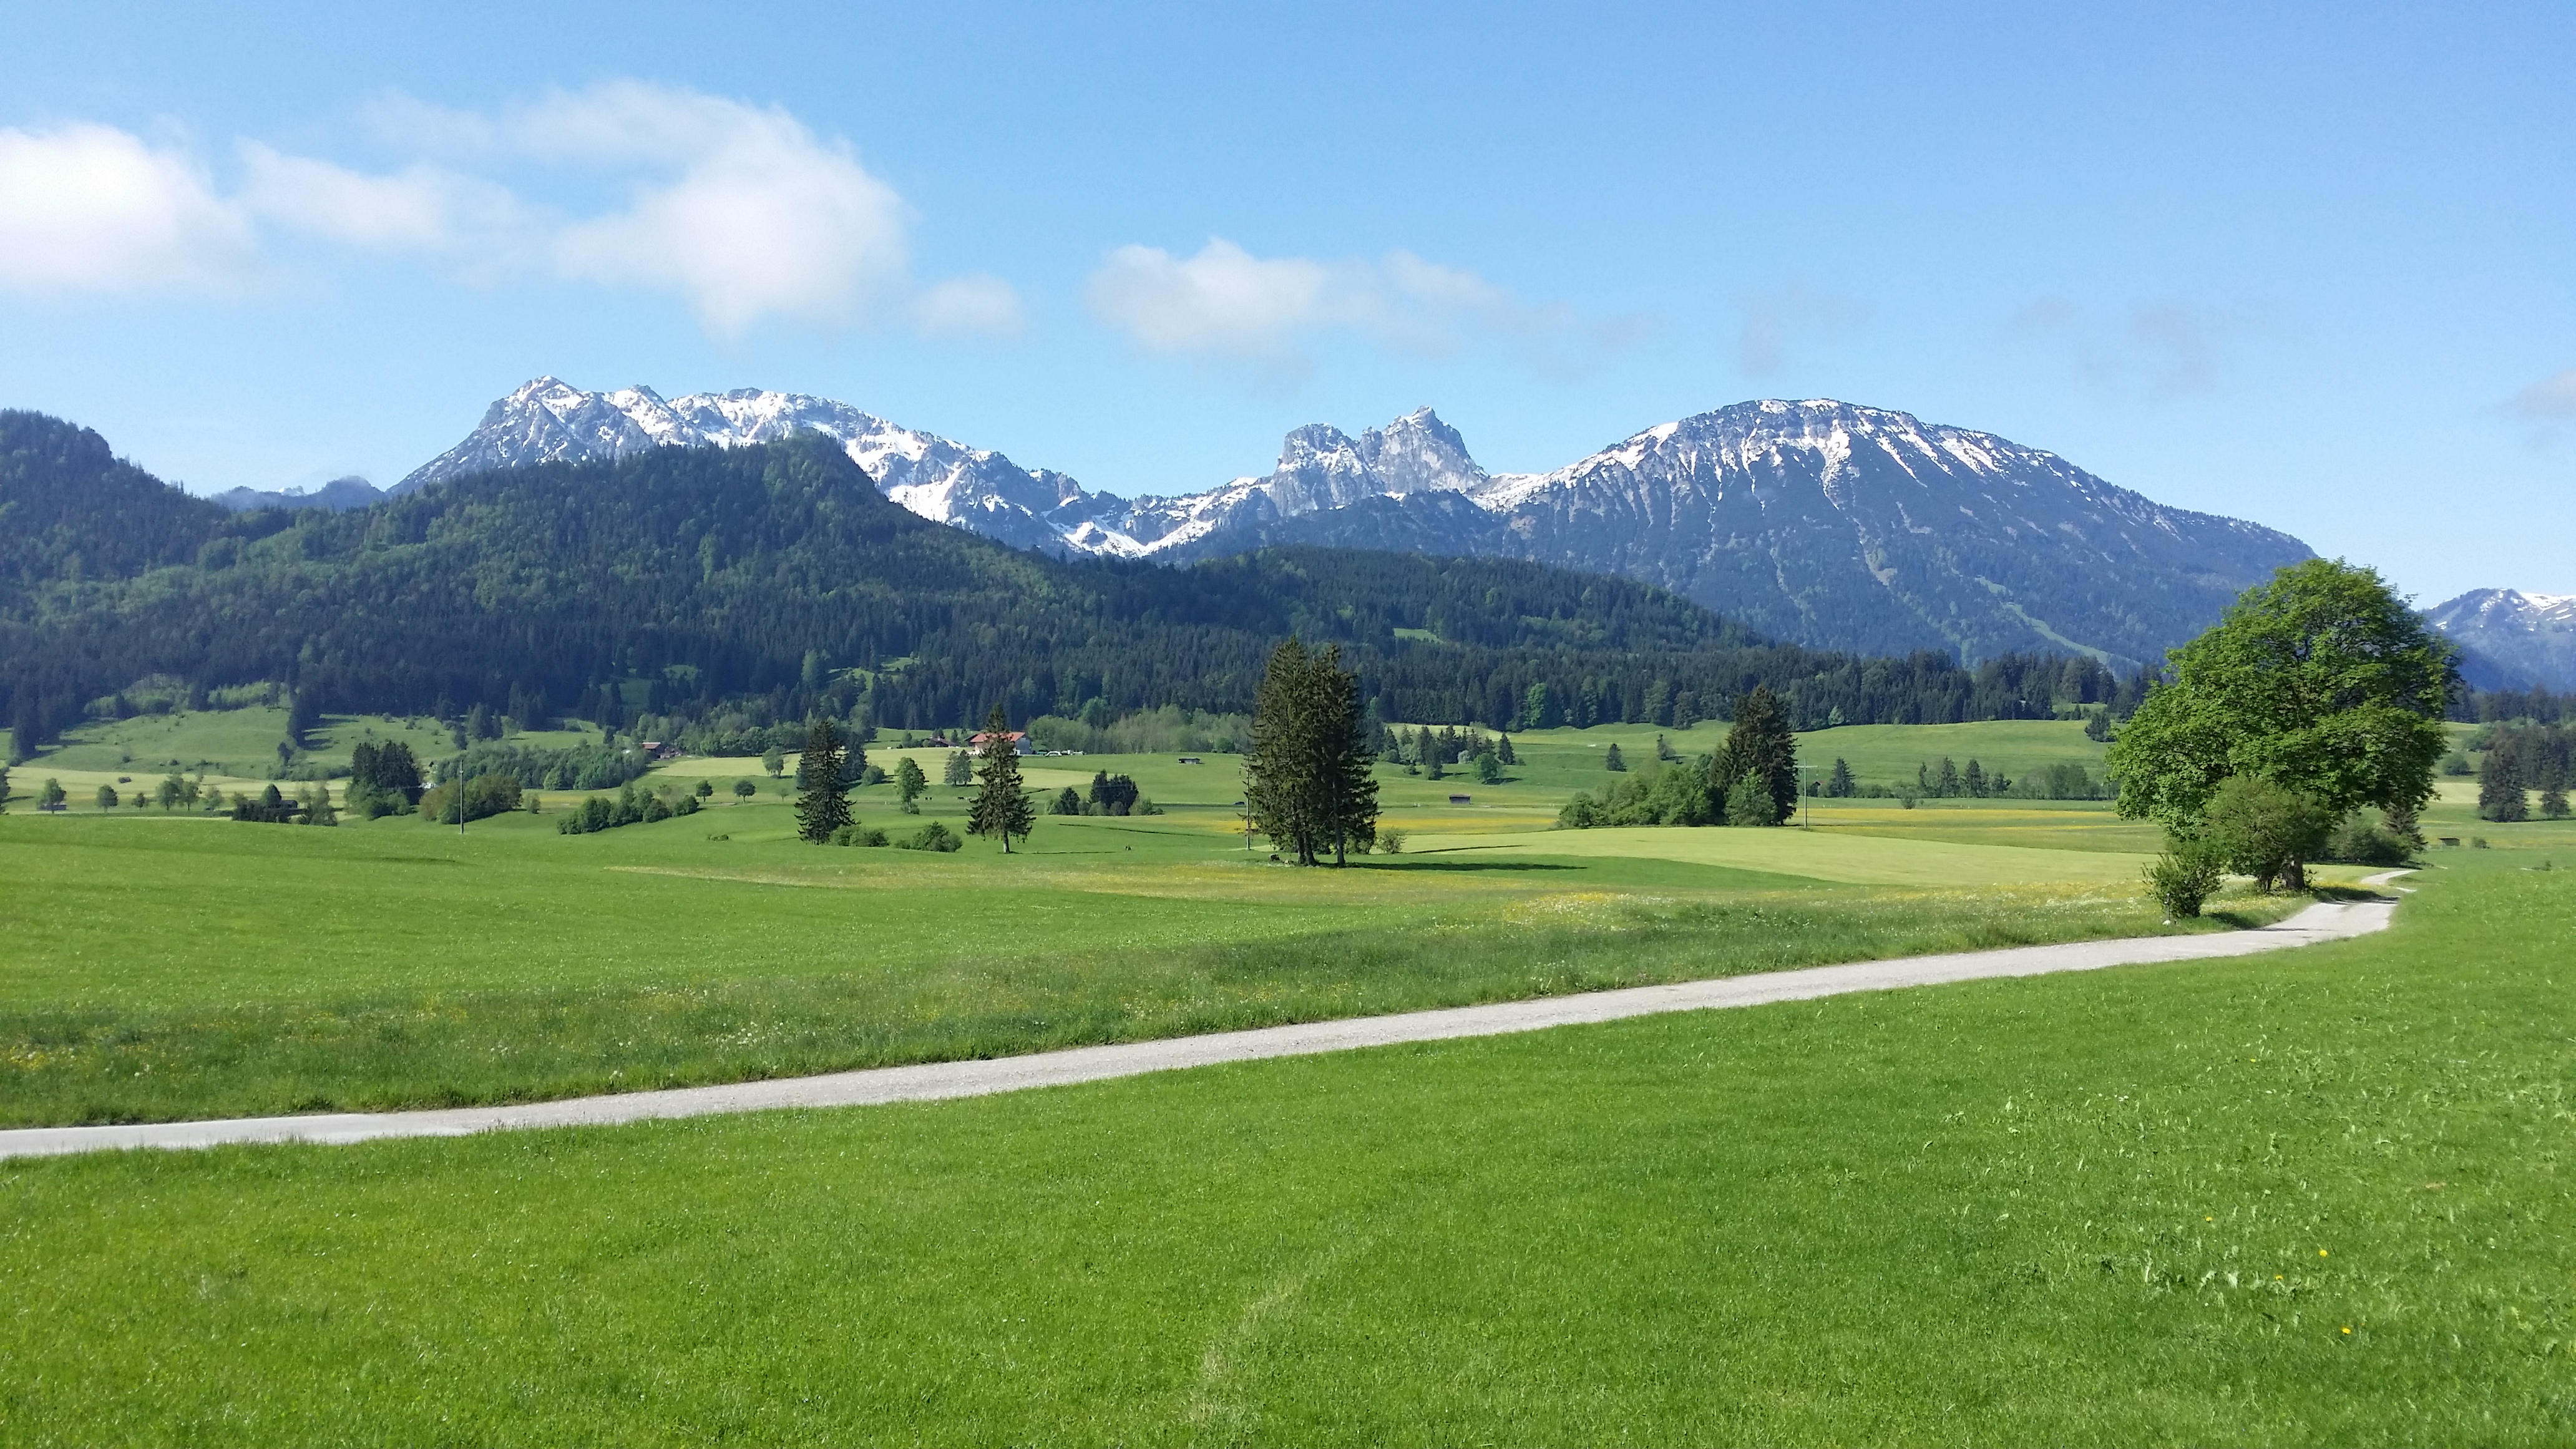
landscape, tree, nature, grass, mountain, sky, field, lawn, meadow, hill, valley, mountain range, pasture, scenery, ridge, plain, trees, hills, mountains, alps, grassland, plateau, ecosystem, rural area, landform, geographical feature, mountainous landforms